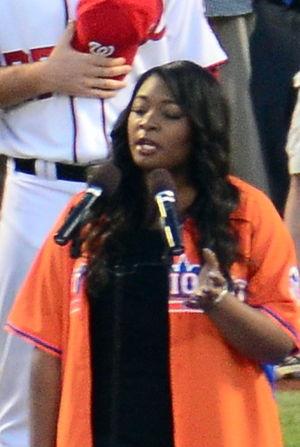
Candice Glover est une chanteuse américaine qui a remporté la douzième saison d'American Idol en 2013. Elle avait participé aux saisons 9 et 11 de l'émission auparavant.